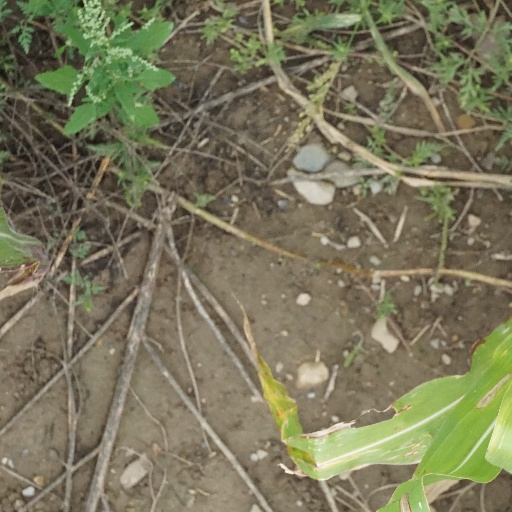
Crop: maize; corn